Ground-based interferometric gravitational-wave search

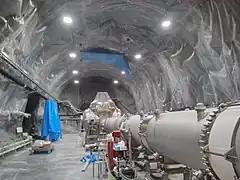
Picture of one of the KAGRA arms during construction.

KAGRA (formerly known as LCGT) is a single interferometer with 3 km long arms, based in the Kamioka Observatory in Japan, which is part of the second generation of detectors. It was first made operational in 2020, although it has not been able to make a detection yet. Although the base design is similar to LIGO and Virgo, it is built underground and integrates cryogenic mirrors, which is why it has often been referred to as a "2.5 generation detector".